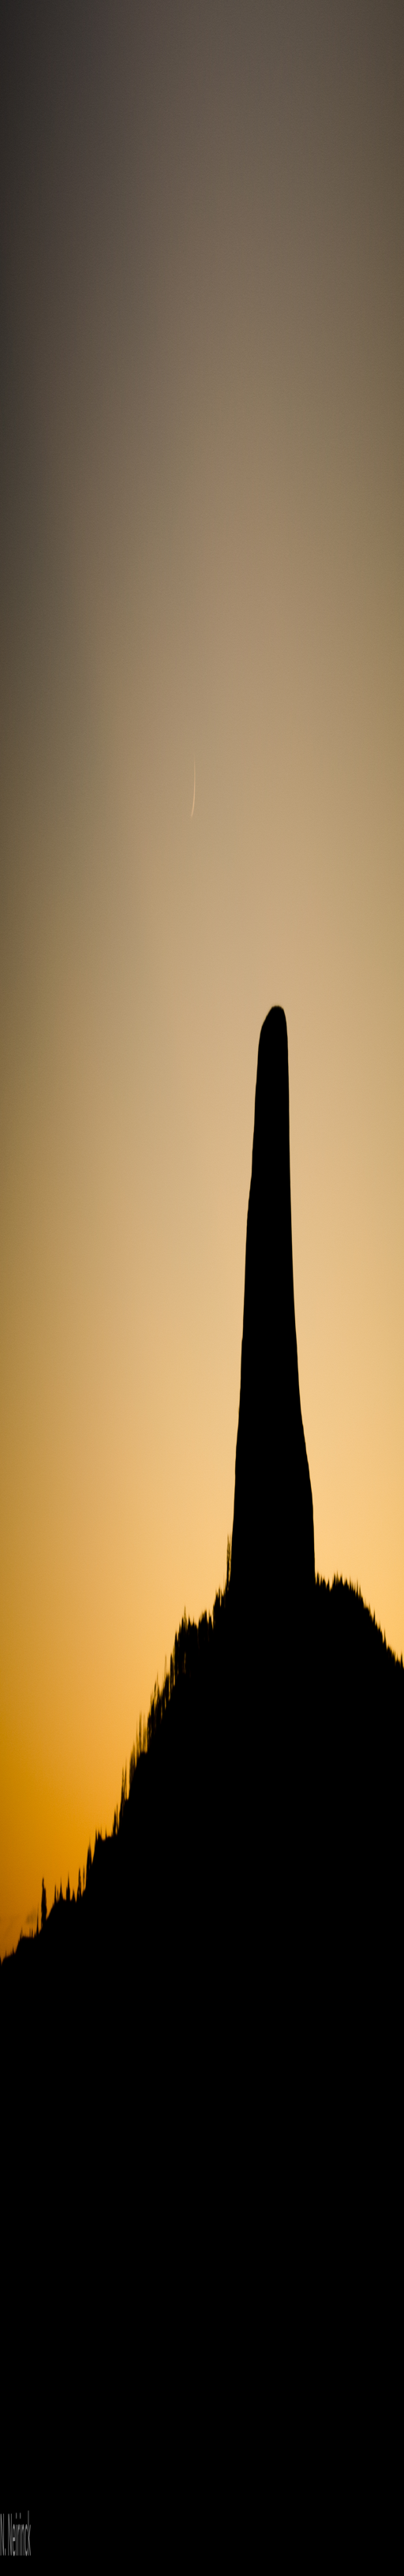
it 's almost like someone ripped a part out of the sky